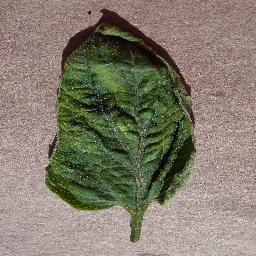
Label: Tomato___Tomato_Yellow_Leaf_Curl_Virus